Faroese Footballer of the Year

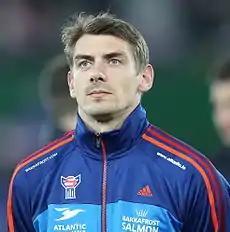
Fróði Benjaminsen, pictured here in 2013, is a four-time winner of the award.

The Faroese Footballer of the Year is an annual award chosen by a national newspaper, "Sosialurin", to determine the best player in the Faroe Islands.